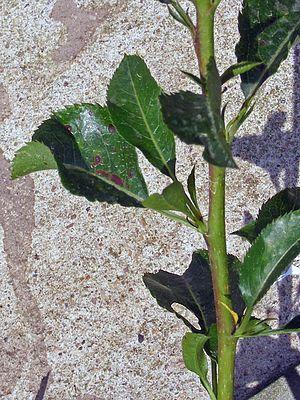
Stemphylium est un genre de champignons ascomycètes de la famille des Pleosporaceae.